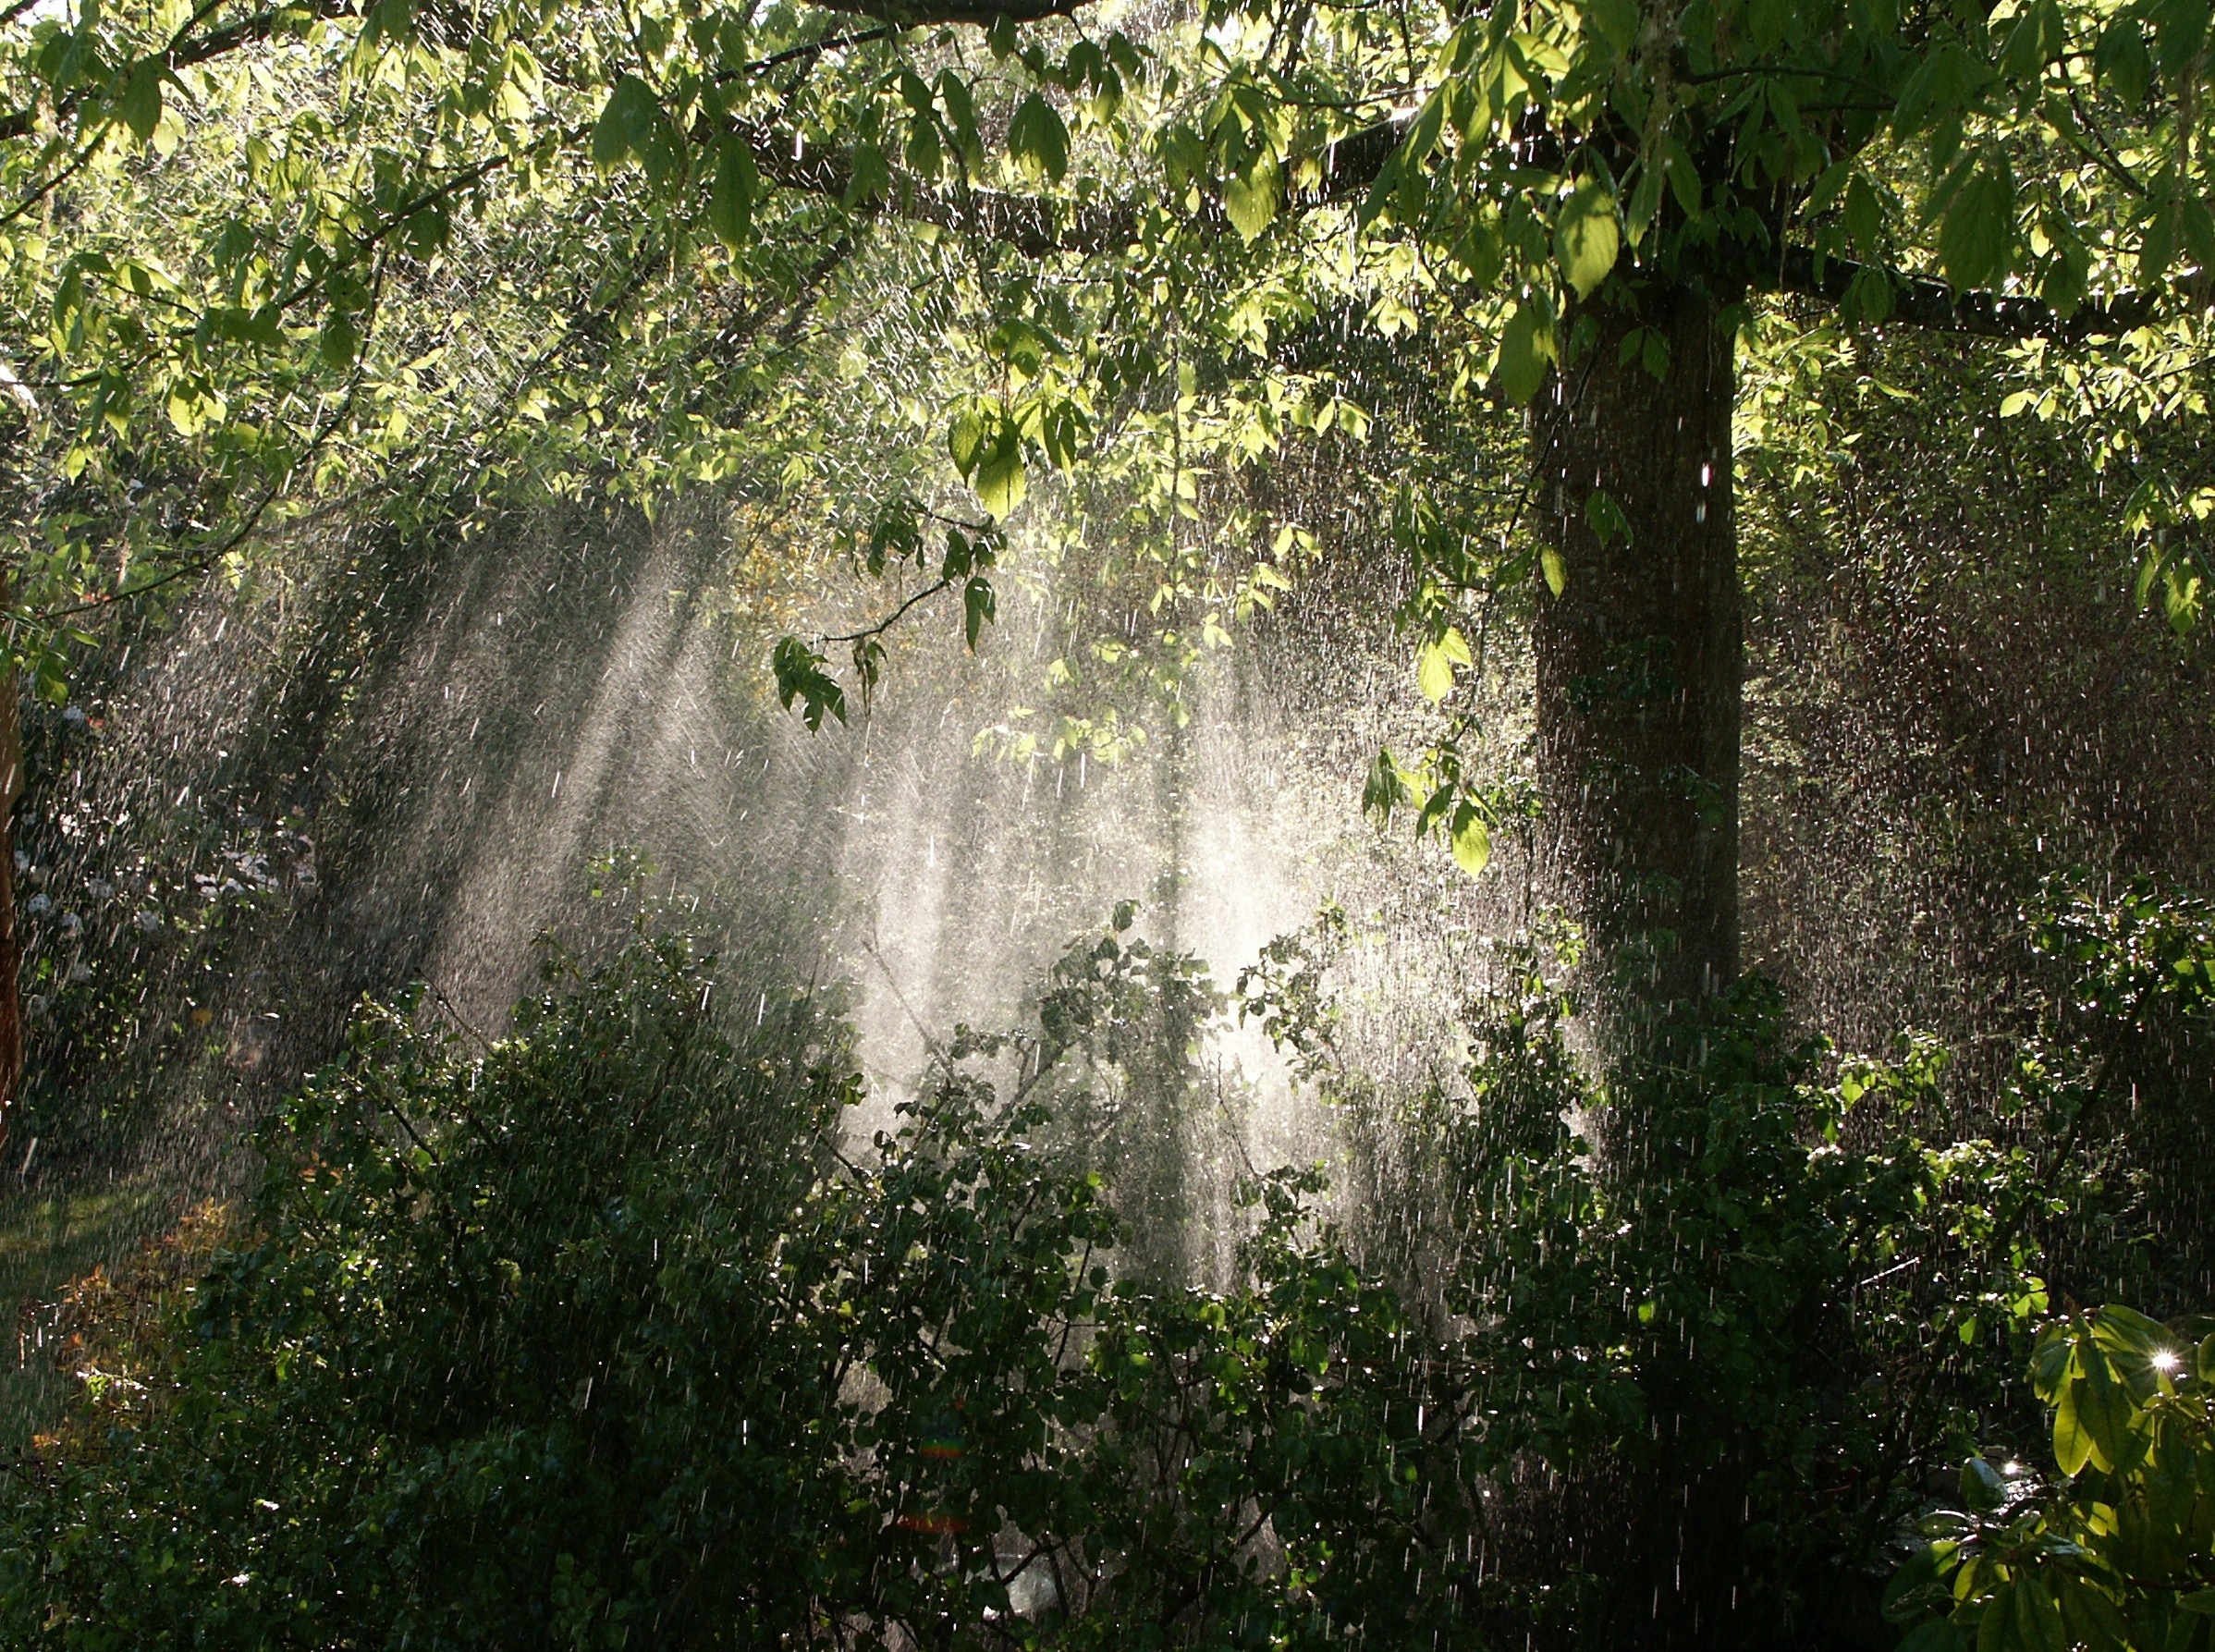
tree, water, nature, forest, waterfall, branch, plant, sun, sunlight, rain, leaf, flower, green, jungle, autumn, contrast, botany, garden, flora, vegetation, rainforest, branches, woodland, habitat, water feature, light and shade, against day, natural environment, atmospheric phenomenon, woody plant